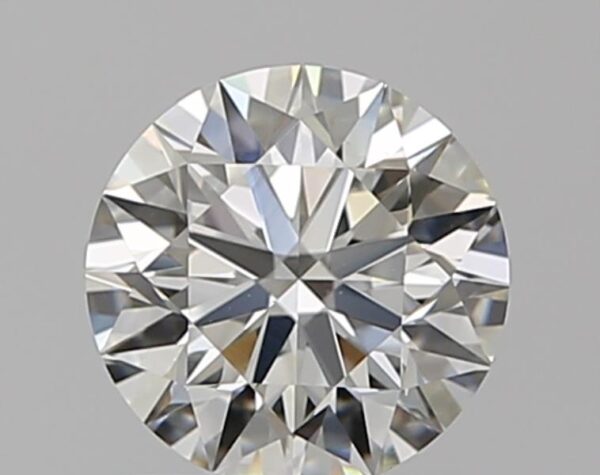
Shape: round
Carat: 0.71
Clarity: VS1
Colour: J
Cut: EX
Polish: EX
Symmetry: EX
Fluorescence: M
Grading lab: GIA
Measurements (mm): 5.66 x 5.7 x 3.57